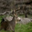
Label: deer